Josef Philipp Vukassovich

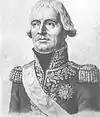
Jean Serurier

On 12 April, Bonaparte defeated Eugène-Guillaume Argenteau's Austrian force at the Battle of Montenotte. The next day, Beaulieu directed Vukassovich to take his brigade to Sassello to establish contact with Argenteau's right wing, but due to a poorly written order, he started a day late and missed the 14 November fighting in the Second Battle of Dego. The next day, he marched his 3,500-man brigade from Sassello to Dego. By good fortune, Vukassovich caught a brigade of André Masséna's troops plundering the town and routed them. By the time Bonaparte and Masséna appeared with heavy reinforcements, "Wukassovitch intelligently seized the opportunity offered by this success and promptly put the village into a state of defense." He only withdrew from the town after giving the French a tough fight.